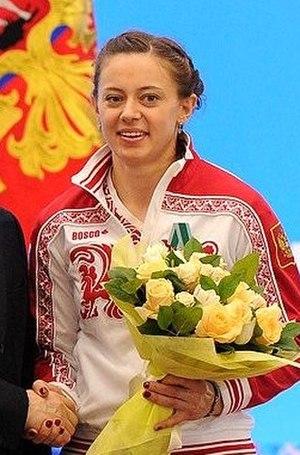
Olga Gennad'ievna Vilukhina, née le 22 mars 1988 à Mejgorié, est une biathlète russe.